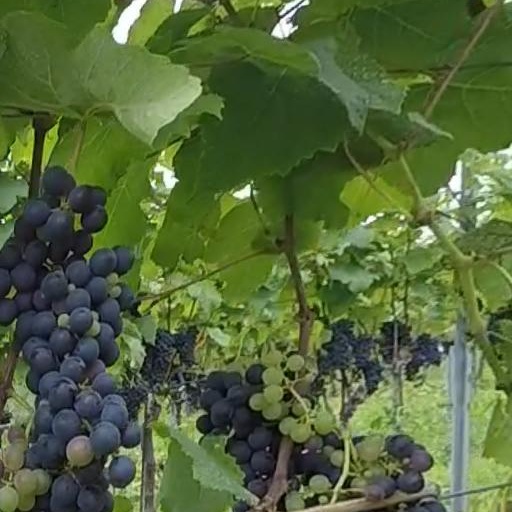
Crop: grape